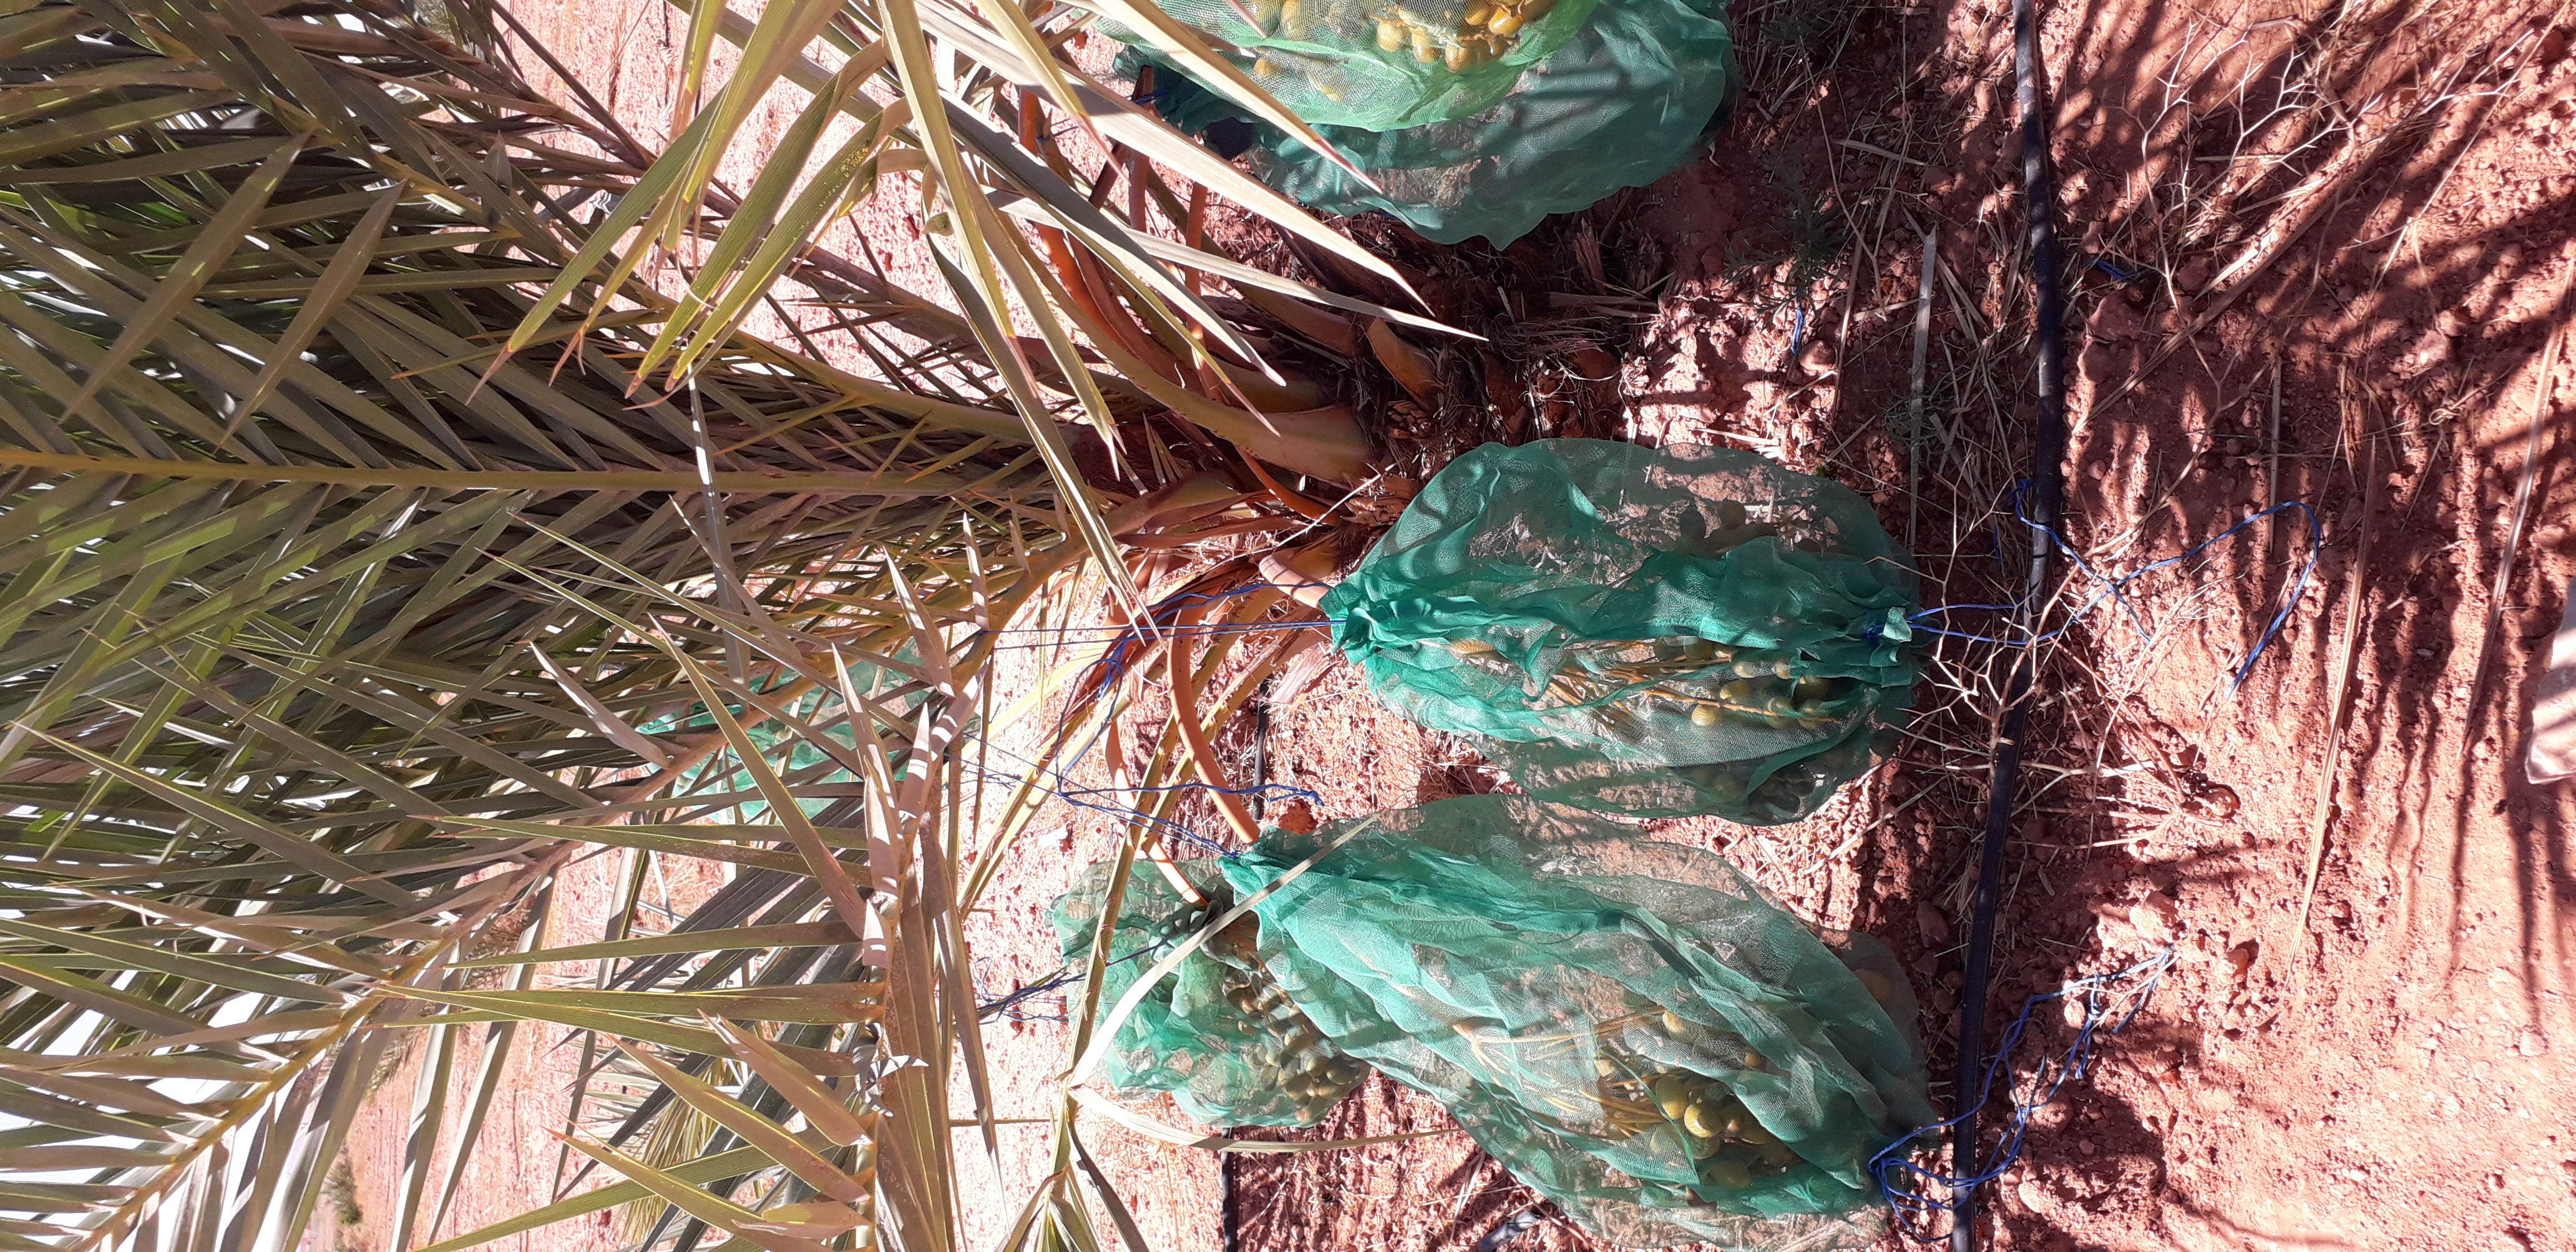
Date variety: Boufagous